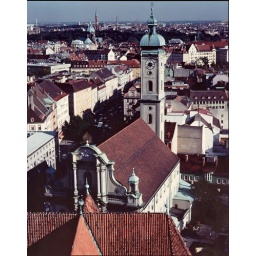
The roof and tower of the Helig Geist Kirche in Munich. Taken from the tower of the St. Peter's Church.